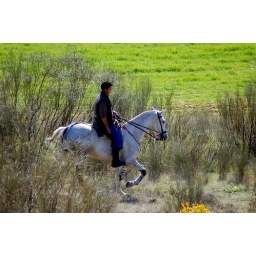
in silence - white horse in the field - serie 2